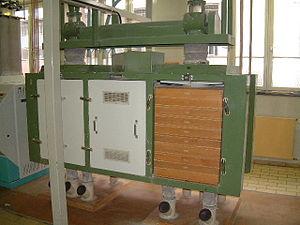
Un plansichter est une machine généralement utilisée dans les moulins et autres minoteries. Il permet, par blutage, la séparation des différents finots, semoules et farines. Plansichter vient des deux mots allemands plan, qui signifie « plan », et sichter, qui signifie « blutoir » ou « tamis », ce qui permet de traduire par « tamisage plan », par opposition au blutoir traditionnel rotatif autour d'un axe horizontal.